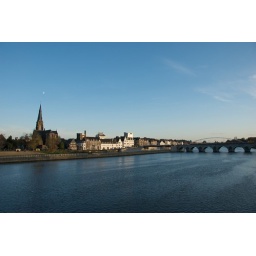
Moon and blue sky above the Maas